Clash in Paris

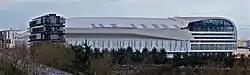
The event will be held at the Paris La Défense Arena in La Défense, Nanterre, France.

Clash is a recurring professional wrestling event produced by the American company WWE since 2022, held in European countries. The original 2022 event was titled Clash at the Castle and was held in Cardiff, Wales, with the second event held in 2024 in Glasgow, Scotland. Following the critical and commercial success of the 2024 Backlash, which was the company's first pay-per-view (PPV) and livestreaming event held in France, WWE President Nick Khan announced at a January 16, 2025, event in Las Vegas, Nevada that the company would be returning to France for another PPV and livestreaming event sometime later that year.